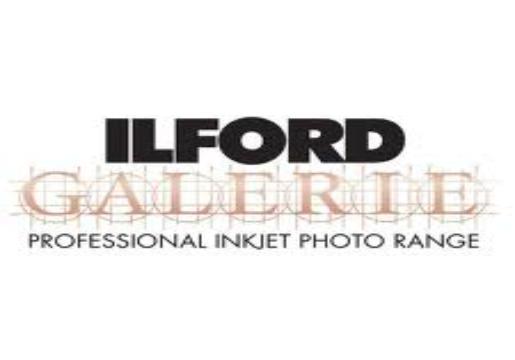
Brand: Ilford
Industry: Electronic